Astro Cliffs

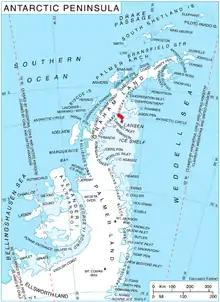
Location of Churchill Peninsula in Graham Land, Antarctic Peninsula.

The Astro Cliffs are rock cliffs , situated at the southeast extremity of Churchill Peninsula, northeast of Cape Alexander on the east coast of Graham Land. Surveyed by the Falkland Islands Dependencies Survey in 1955, they mark the most southerly point of the survey. The UK Antarctic Place-Names Committee name arose from the astronomical fix obtained near the summit which was essential for the control of the survey traverse.